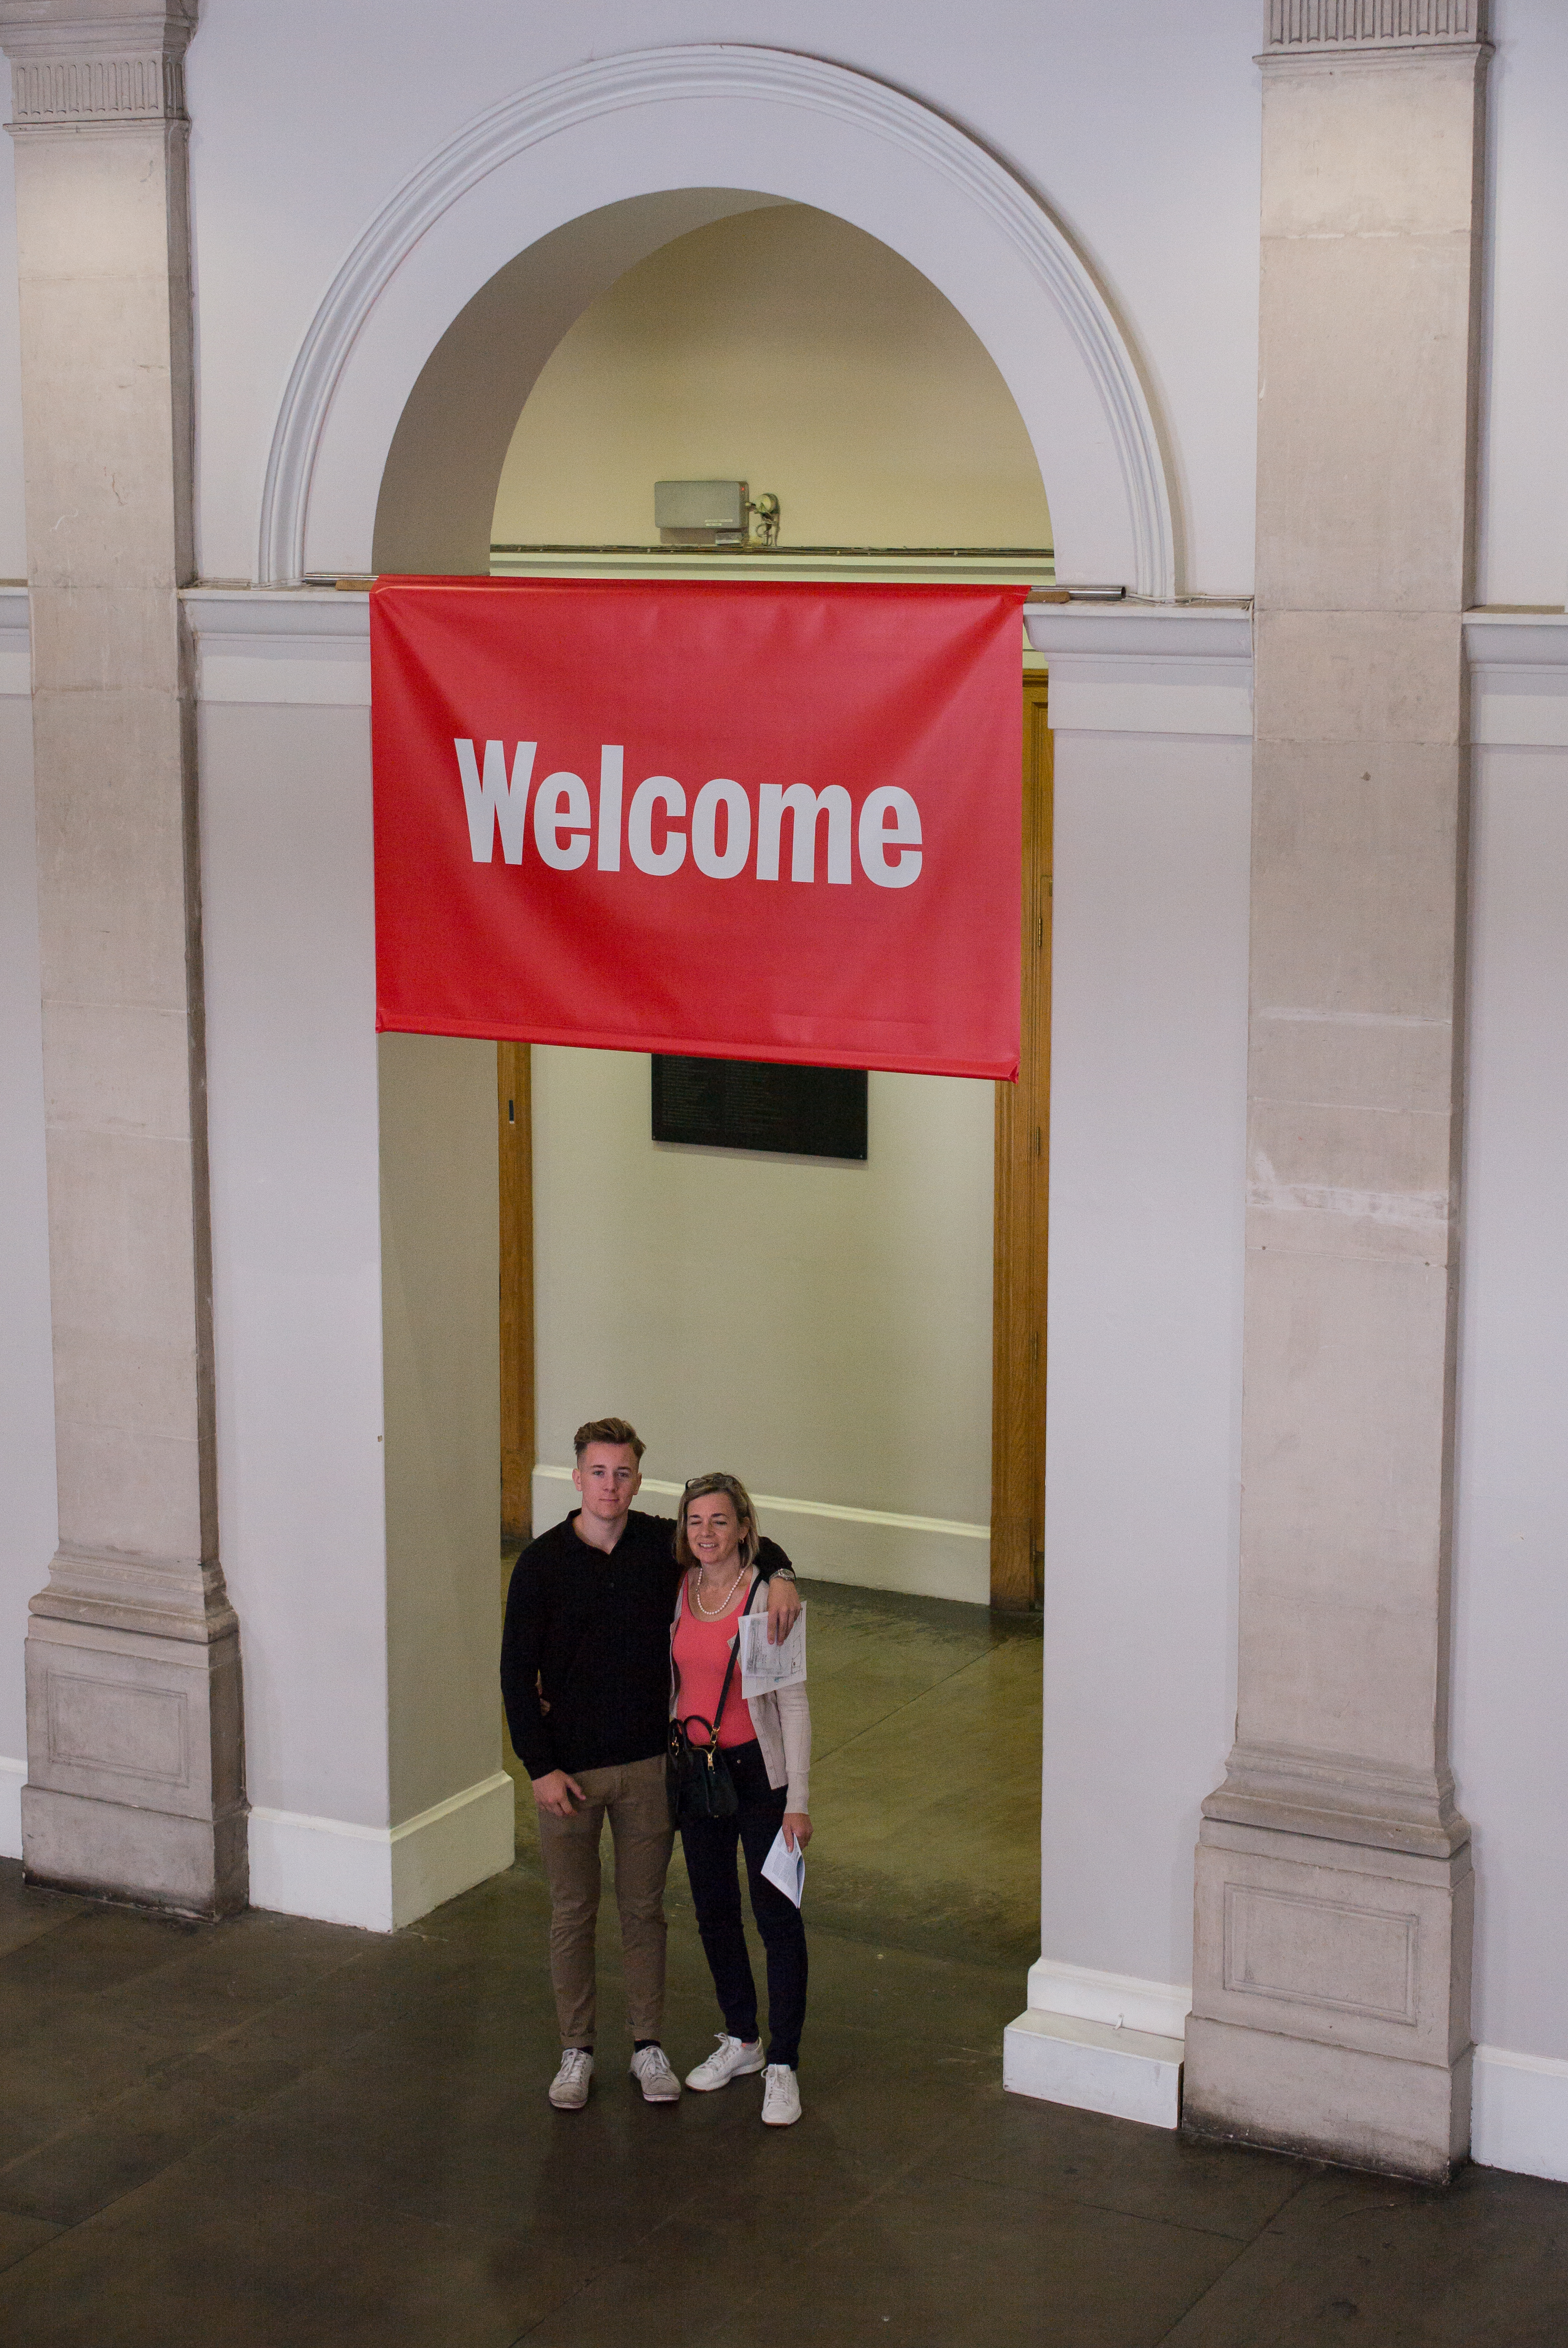
europe, red, museum, interior design, uk, england, london, strand, m, welcome, 50, campus, united, kingdom, tourist attraction, leica, 240, summilux, kings, college, art gallery